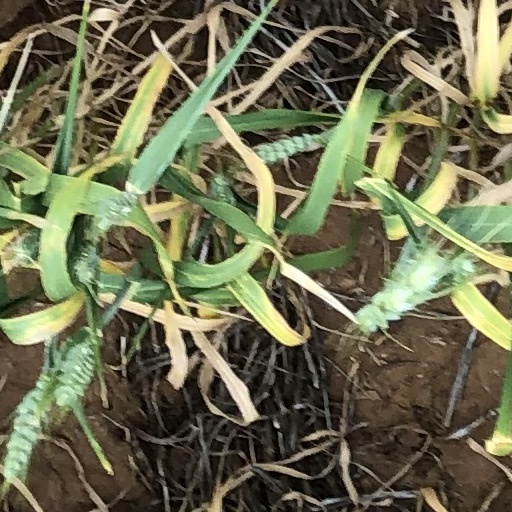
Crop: wheat